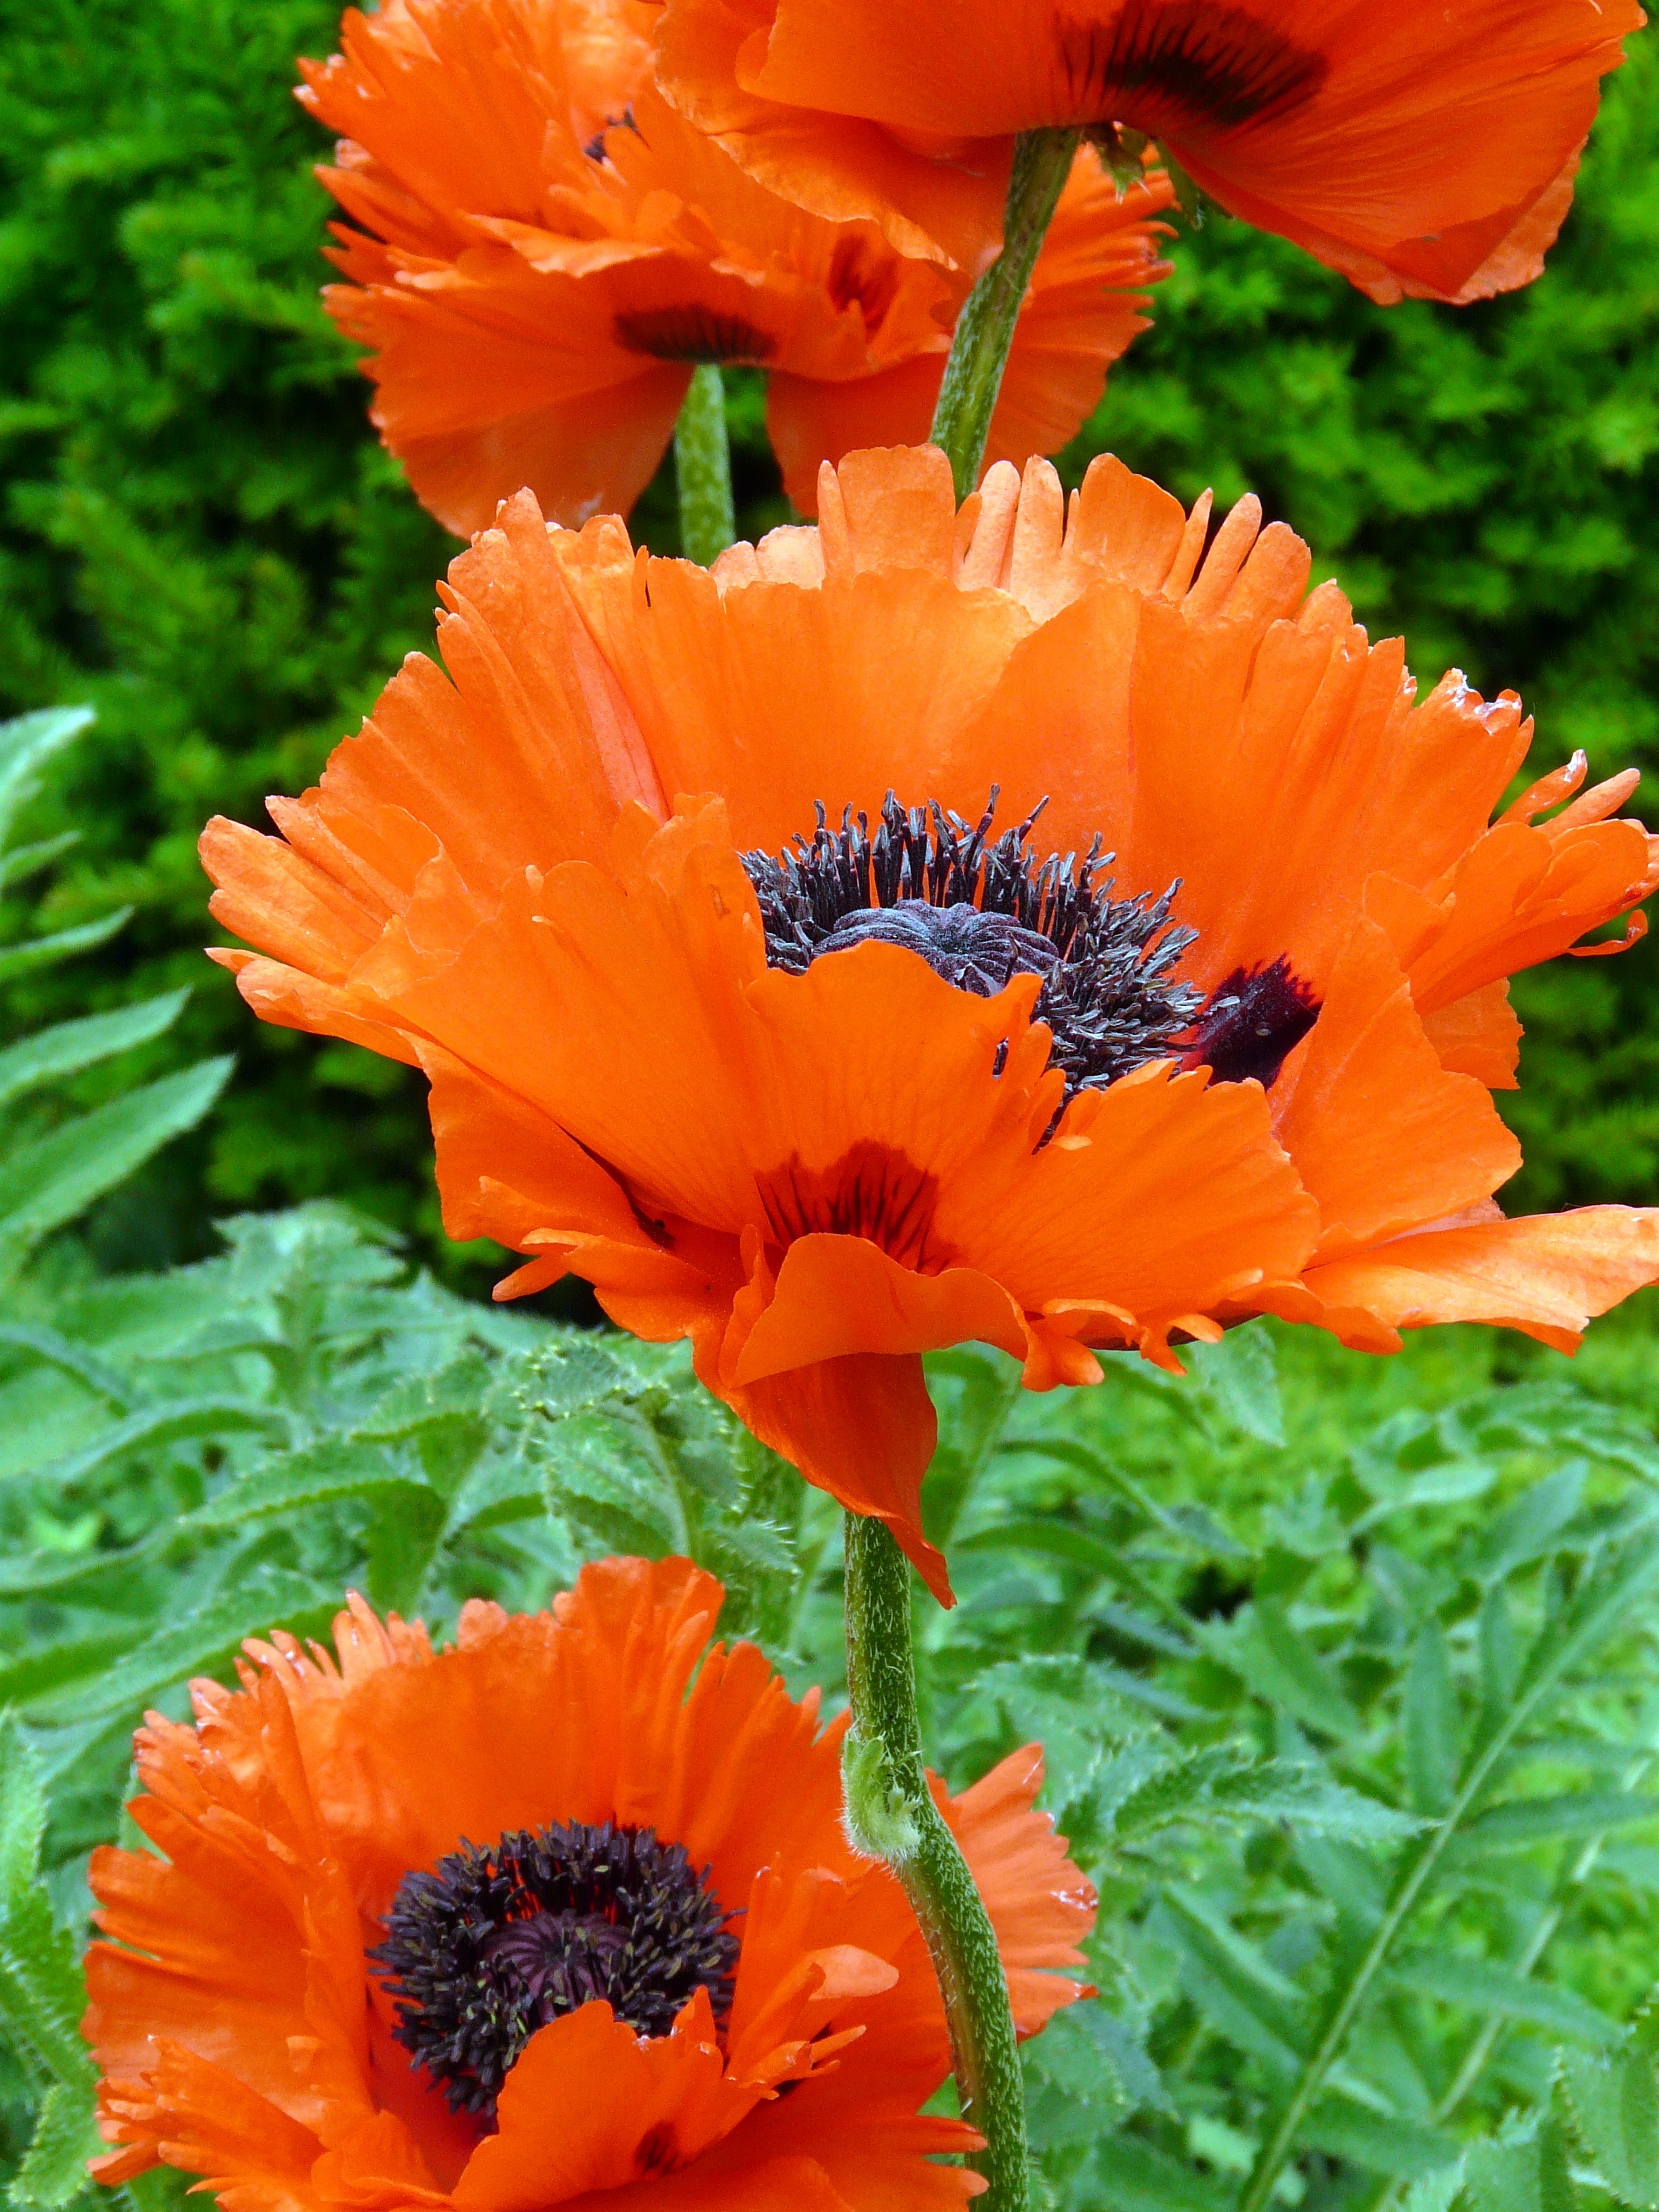
blossom, plant, flower, petal, bloom, red, herb, produce, botany, flora, wildflower, poppy flower, beautiful, poppy, flowering plant, calendula, sulfur cosmos, mohngewaechs, eschscholzia californica, annual plant, land plant, poppy family